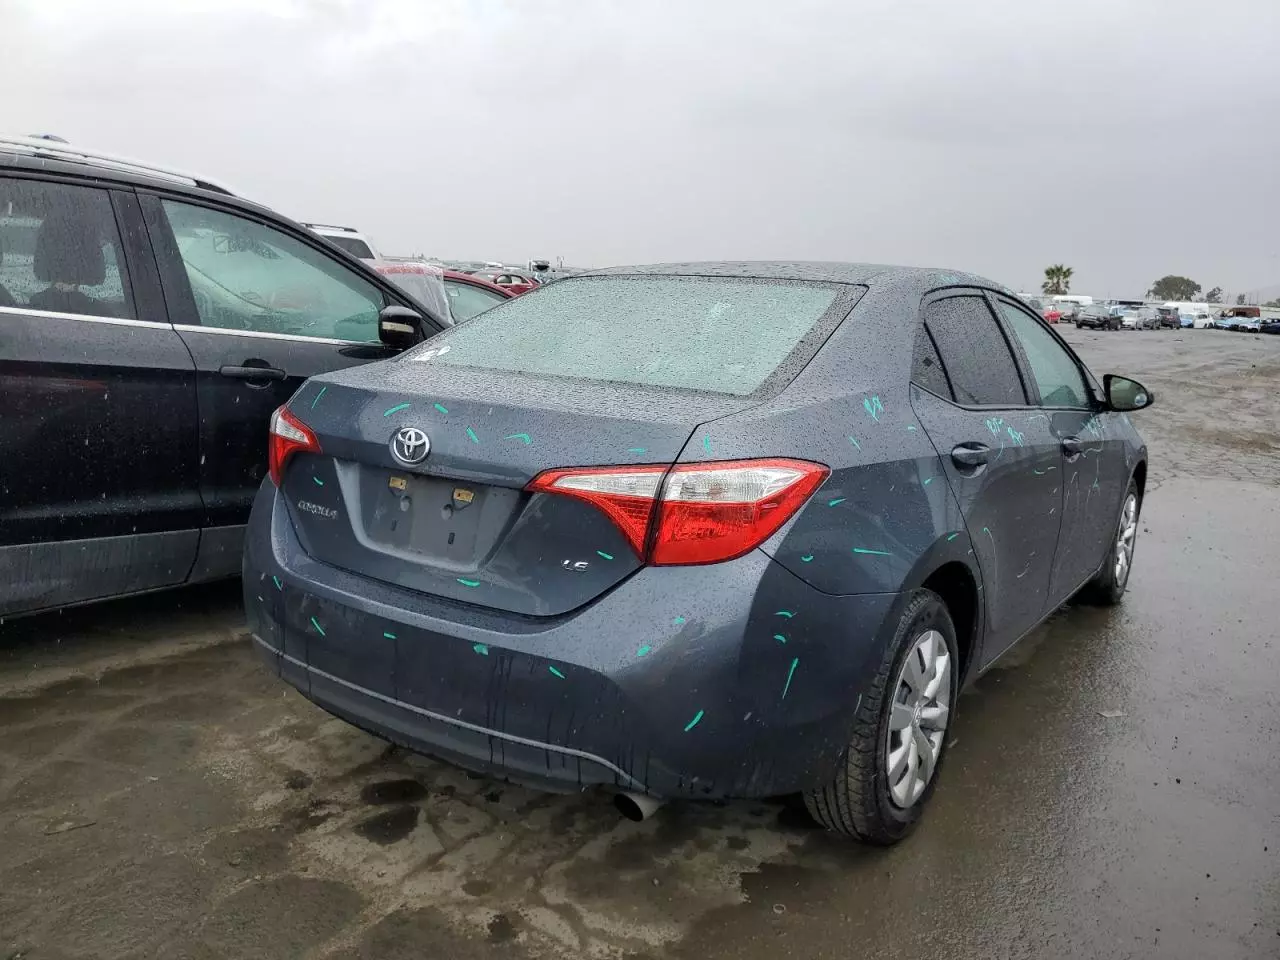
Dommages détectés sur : malle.
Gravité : mineur